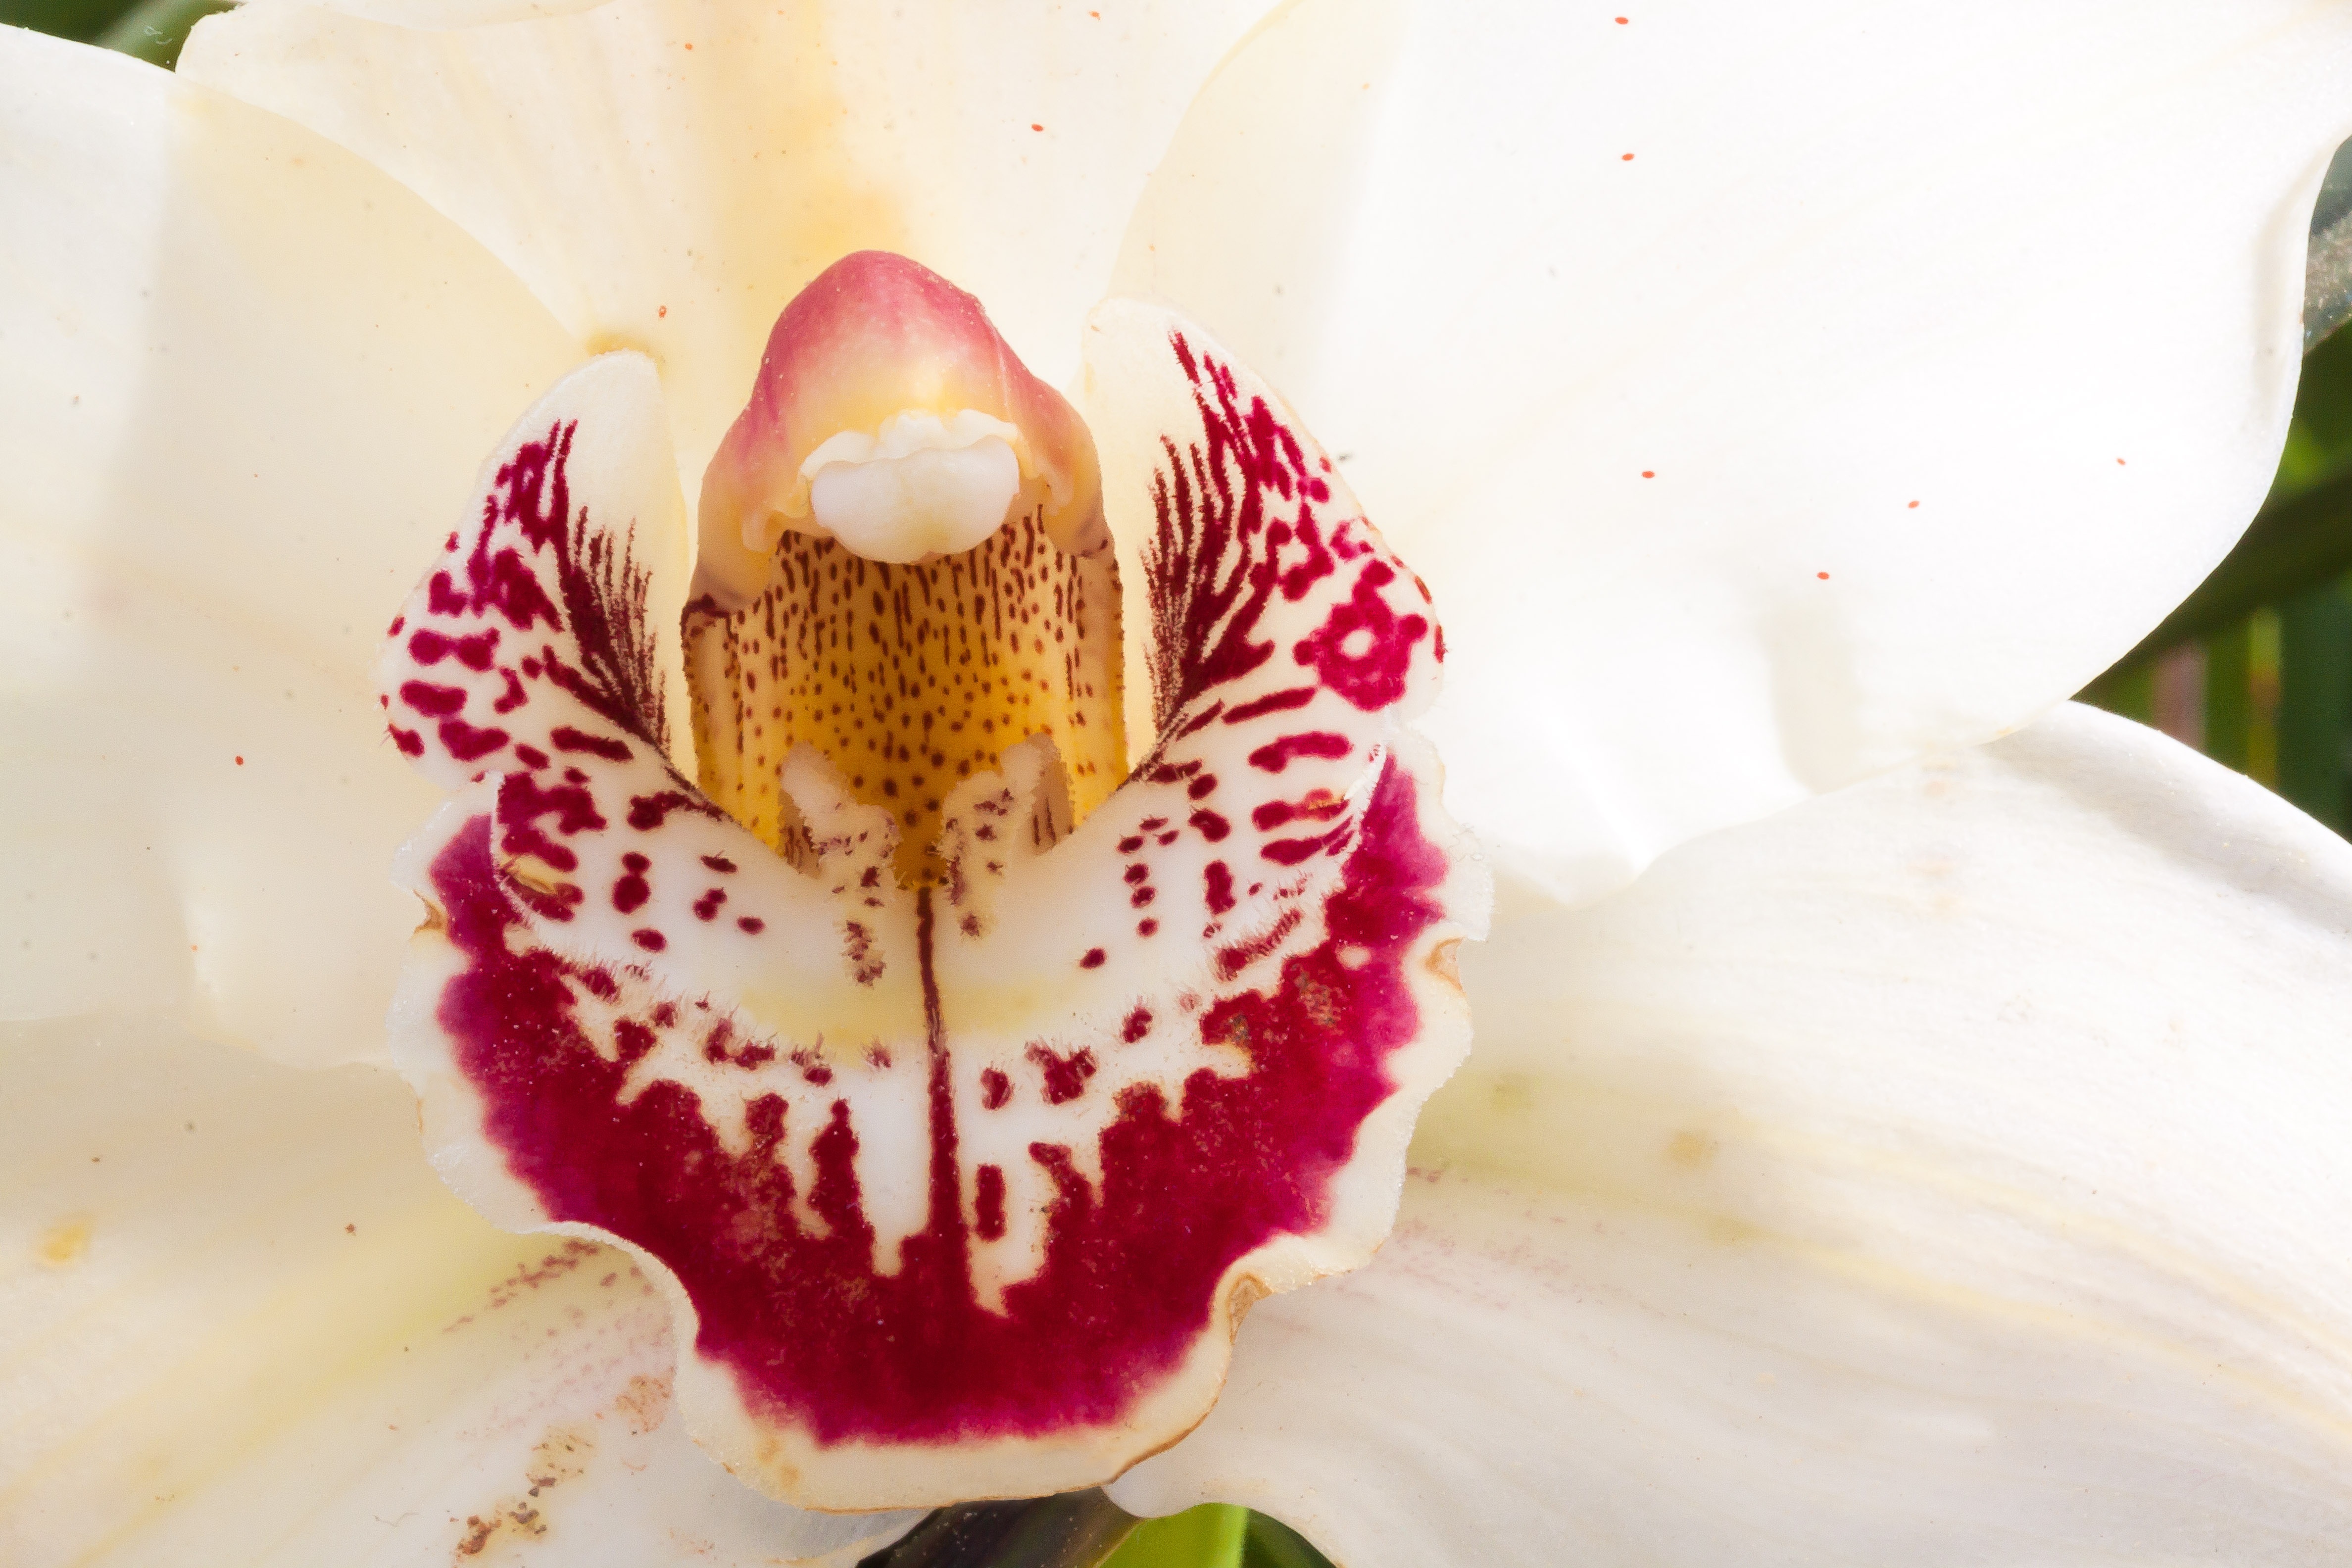
blossom, plant, white, photography, flower, petal, bloom, red, macro, asia, botany, yellow, pink, close, flora, orchid, close up, swinging, eye, elegant, organ, orchidaceae, china, strong, cymbidium, macro photography, flowering plant, land plant, moth orchid, flowers lip